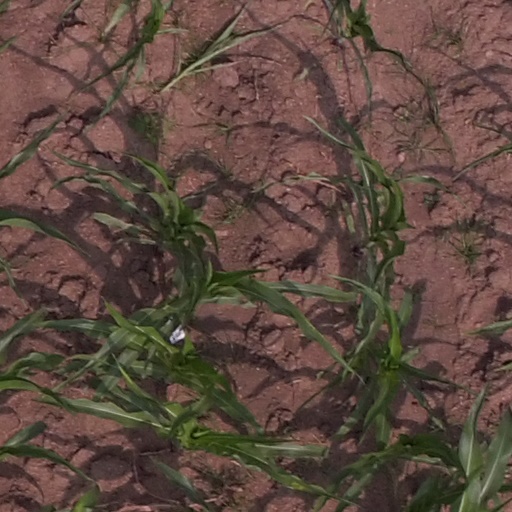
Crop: maize; corn